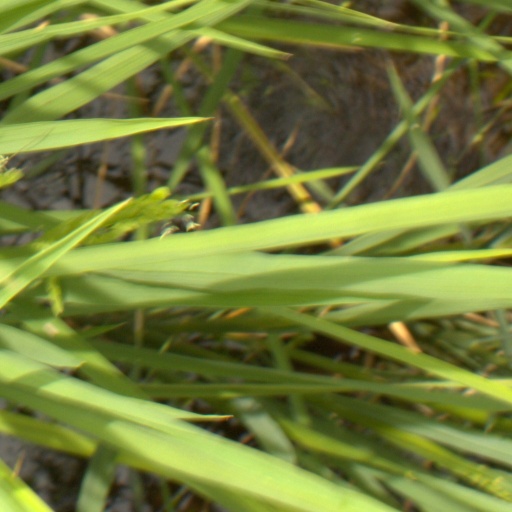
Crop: rice